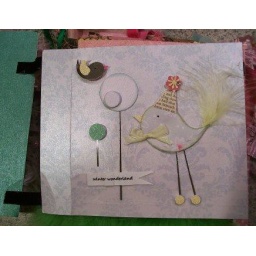
Neat page in bird house book